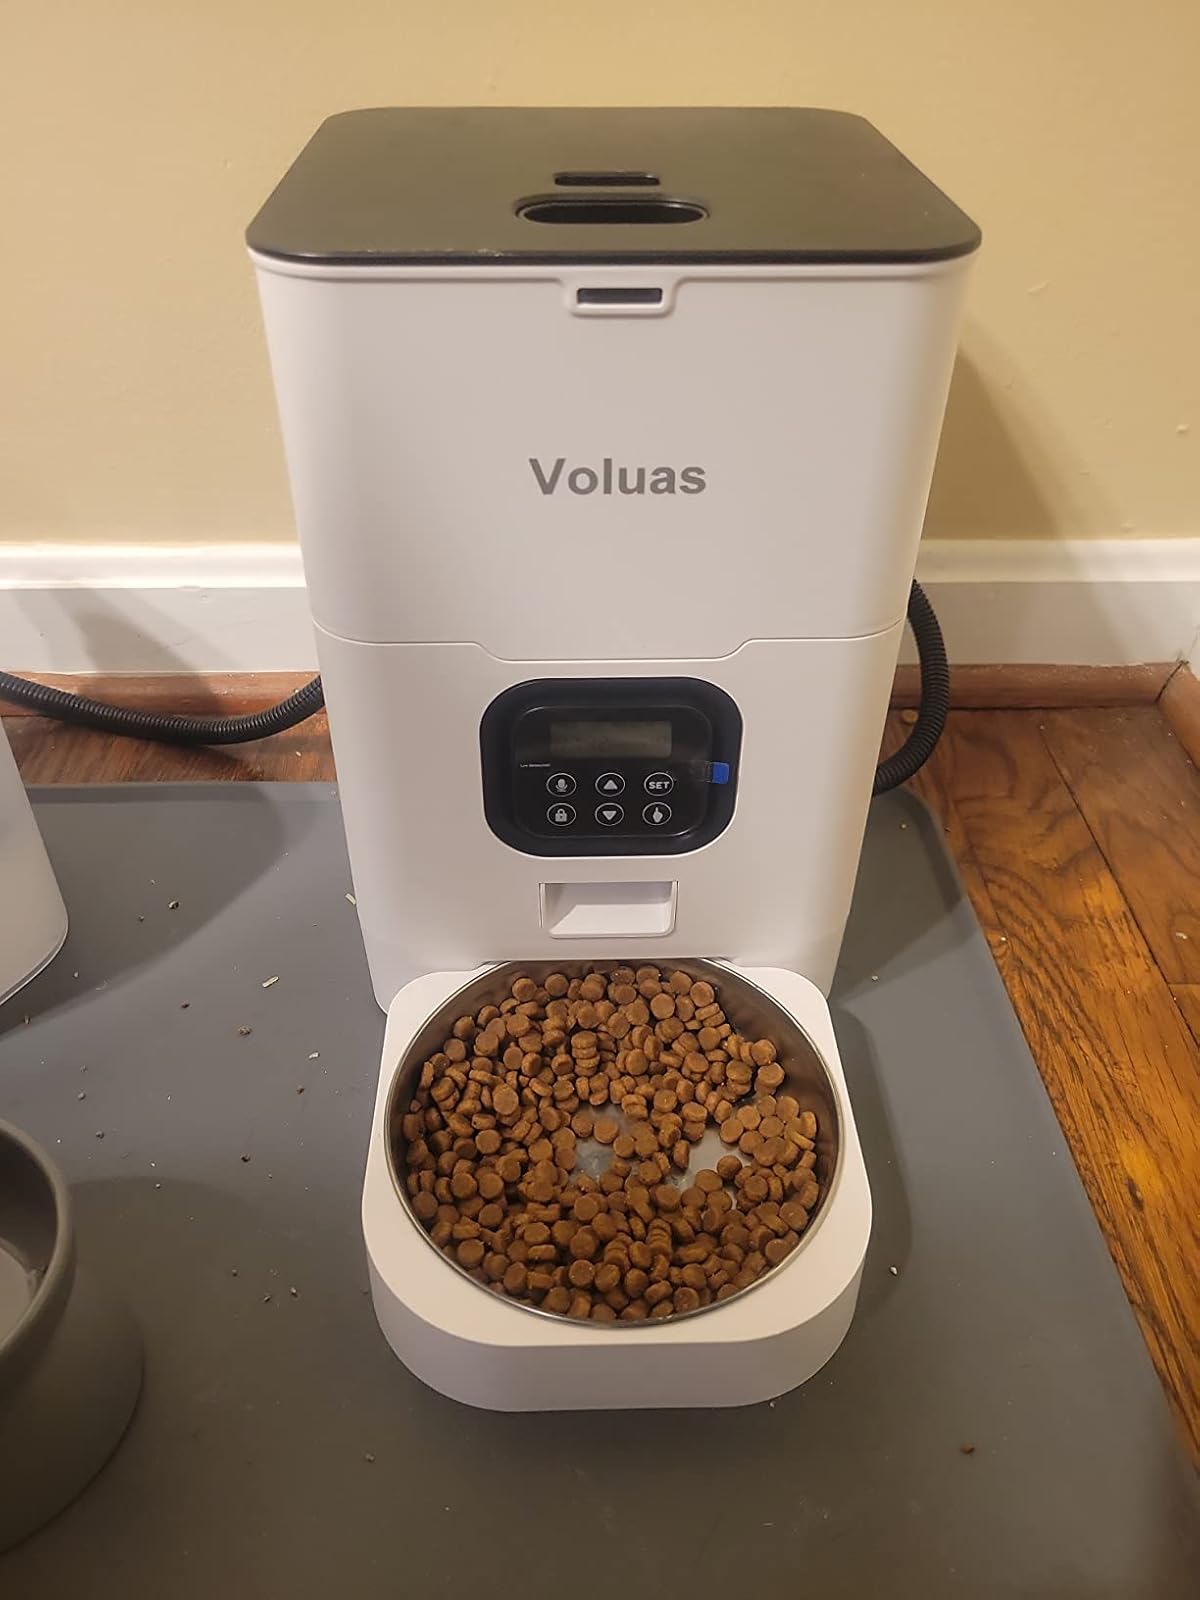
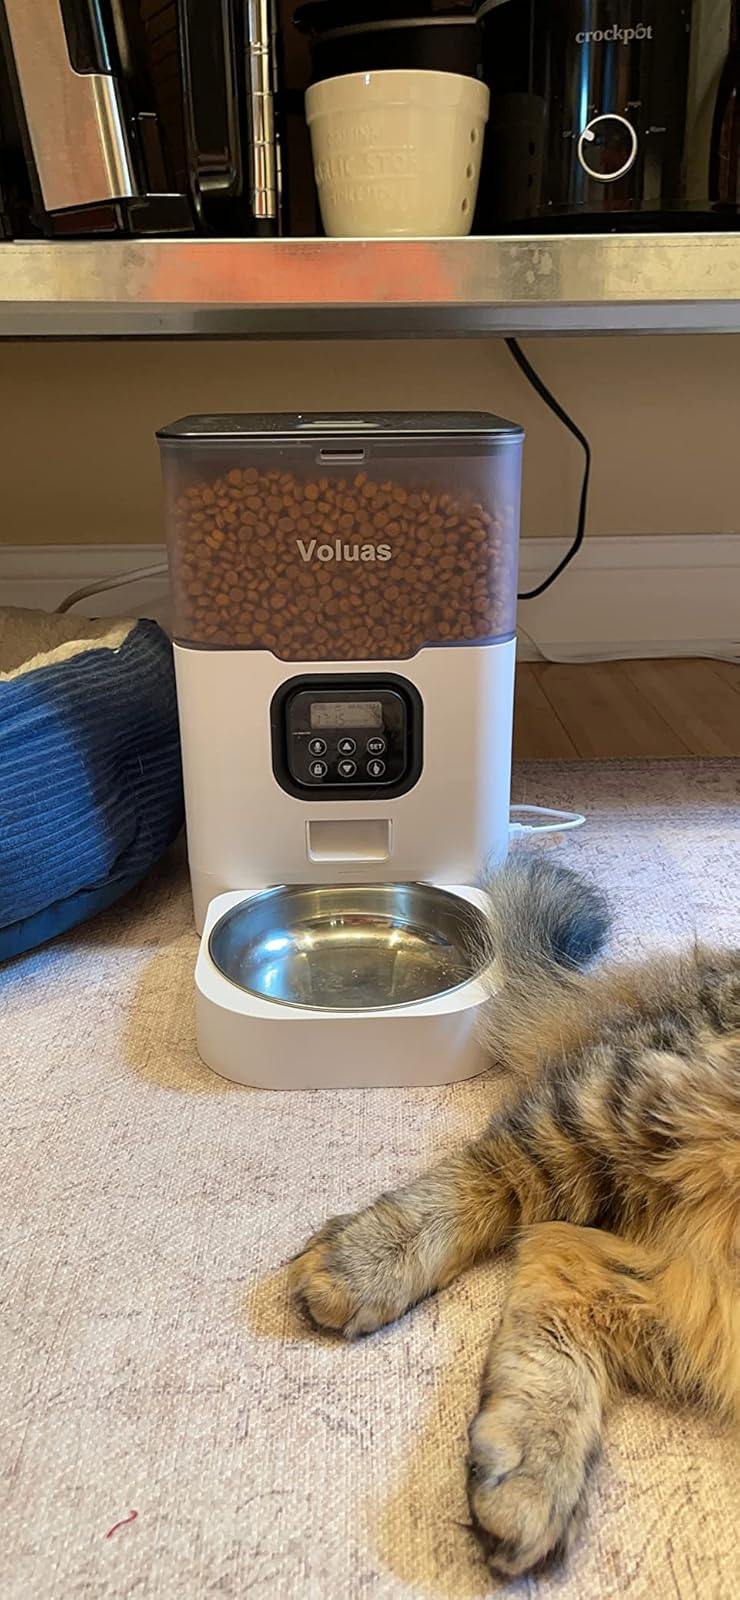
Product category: items_feeder
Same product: no